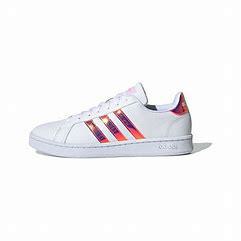
Brand: adidas
Model: NEO Grand Court Skate